Eggs as food

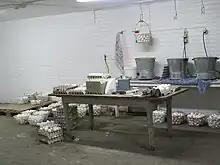
Egg cleaning on a farm in Norway

A century egg or hundred-year-old egg is preserved by coating an egg in a mixture of clay, wood ash, salt, lime, and rice straw for several weeks to several months, depending on the method of processing. After the process is completed, the yolk becomes a dark green, cream-like substance with a strong odor of sulfur and ammonia, while the white becomes a dark brown, transparent jelly with a comparatively mild, distinct flavor. The transforming agent in a century egg is its alkaline material, which gradually raises the pH of the egg from approximately 9 to 12 or more. This chemical process breaks down some of the complex, flavorless proteins and fats of the yolk into simpler, flavorful ones, which in some way may be thought of as an "inorganic" version of fermentation.